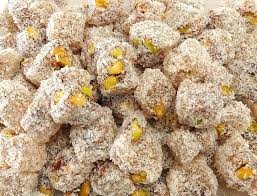
Yemek: lokum